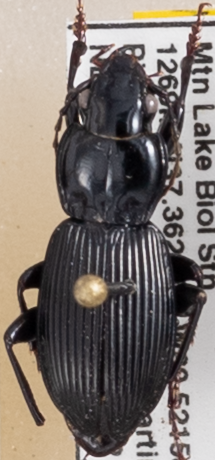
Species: Pterostichus coracinus
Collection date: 2019-07-02
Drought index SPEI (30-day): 0.678
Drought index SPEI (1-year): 2.09
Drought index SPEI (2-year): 2.09